Blot (biology)

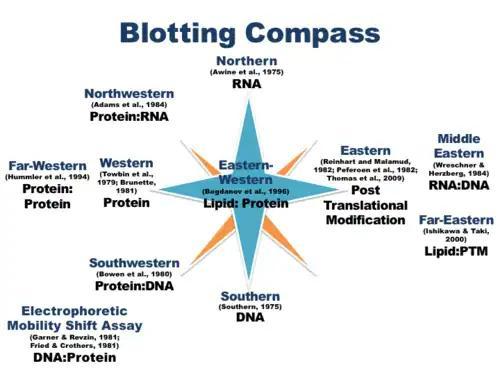
Blotting Compass

In molecular biology and genetics, a blot is a method of transferring large biomolecules (proteins, DNA or RNA) onto a carrier, such as a membrane composed of nitrocellulose, polyvinylidene fluoride or nylon. In many instances, this is done after a gel electrophoresis, transferring the molecules from the gel onto the blotting membrane, and other times adding the samples directly onto the membrane. After the blotting, the transferred molecules are then visualized by colorant staining (for example, silver staining of proteins), autoradiographic visualization of radiolabelled molecules (performed before the blot), or specific labelling of some proteins or nucleic acids. The latter is done with antibodies or hybridization probes that bind only to some molecules of the blot and have an enzyme joined to them. After proper washing, this enzymatic activity (and so, the molecules found in the blot) is visualized by incubation with a proper reagent, rendering either a colored deposit on the blot or a chemiluminescent reaction which is registered by photographic film.